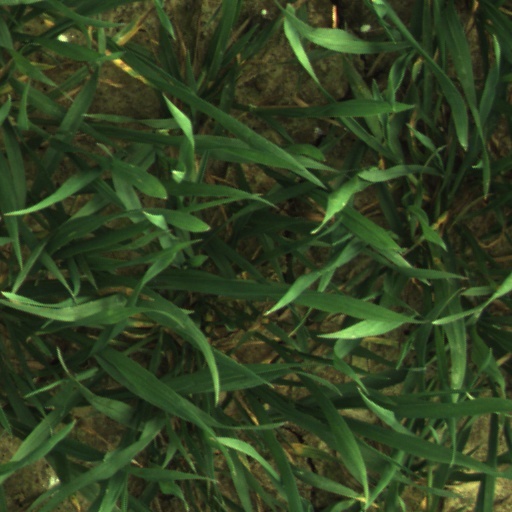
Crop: wheat